Lidové noviny

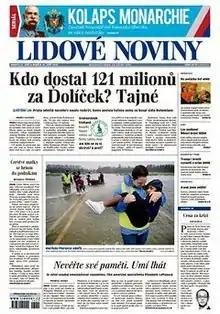
"Lidove noviny" cover (15 September 2018)

Lidové noviny ("People's News", or "The People's Newspaper") is a daily newspaper published in Prague, the Czech Republic. It is the oldest Czech daily still in print, and a newspaper of record. It is a national news daily covering political, economic, cultural and scientific affairs, mostly with a centre-right, conservative view. It often hosts commentaries and opinions of prominent personalities from the Czech Republic and from abroad.